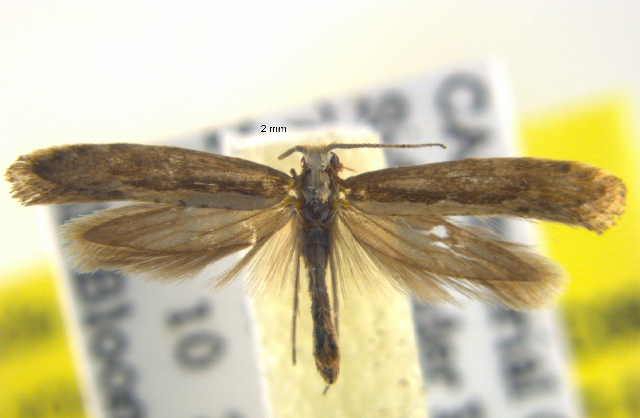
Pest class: diamondback_moth